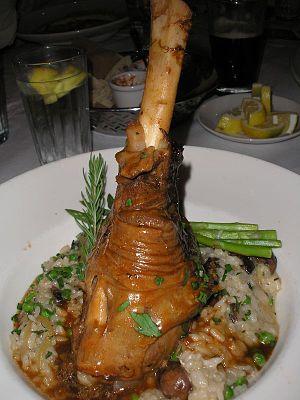
Souris d'agneau au risotto et aux asperges
La souris d'agneau est un morceau de viande constitué par le muscle qui entoure le tibia de la patte arrière de l'agneau, en bas de la cuisse. La forme ovale de ce muscle explique la dénomination de « souris ». La chair en est moelleuse et se cuisine en sauce ou en rôti.